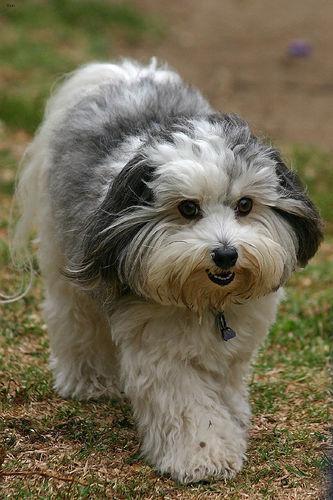
havanese